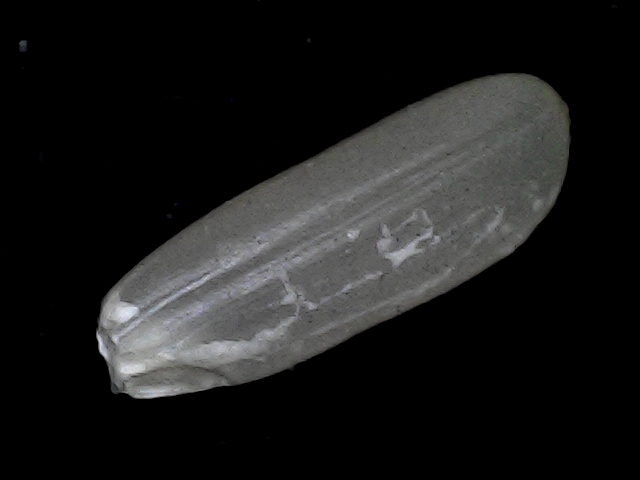
Rice variety: BD56